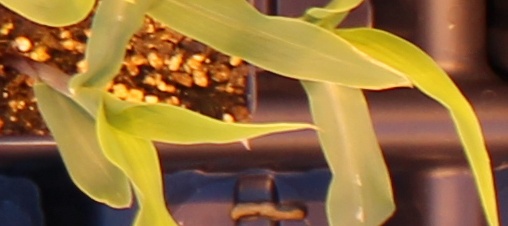
Label: Corn